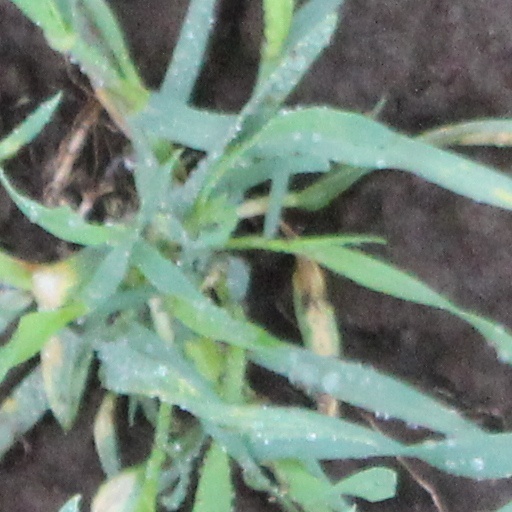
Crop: wheat